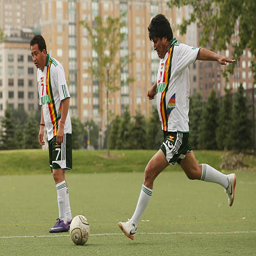
president of politician plays in a friendly soccer match with his team against officials during the 67th session .